Robert Devereux, 3rd Earl of Essex

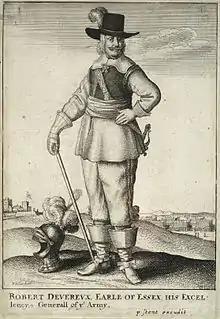
Robert Devereux depicted as Captain General on foot, an engraving by Wenceslas Hollar.

Essex was a strong Protestant and he had a reputation for being one of the puritan nobles in the House of Lords. He was friends with John Pym, one of the strongest critics of Charles in the House of Commons during the Short Parliament and its successor the Long Parliament.